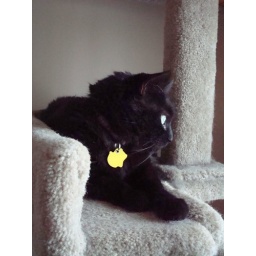
Always in the cat tower by the window.